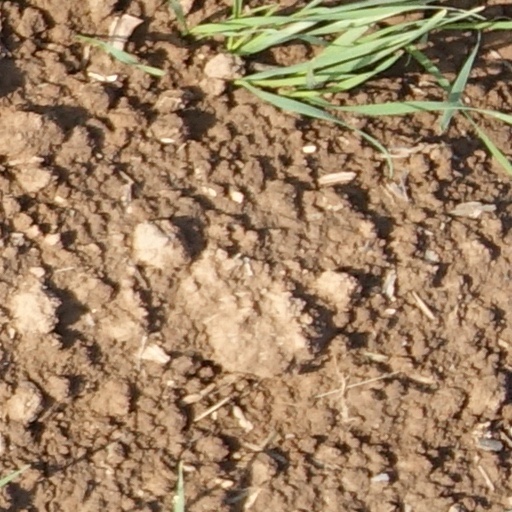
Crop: wheat